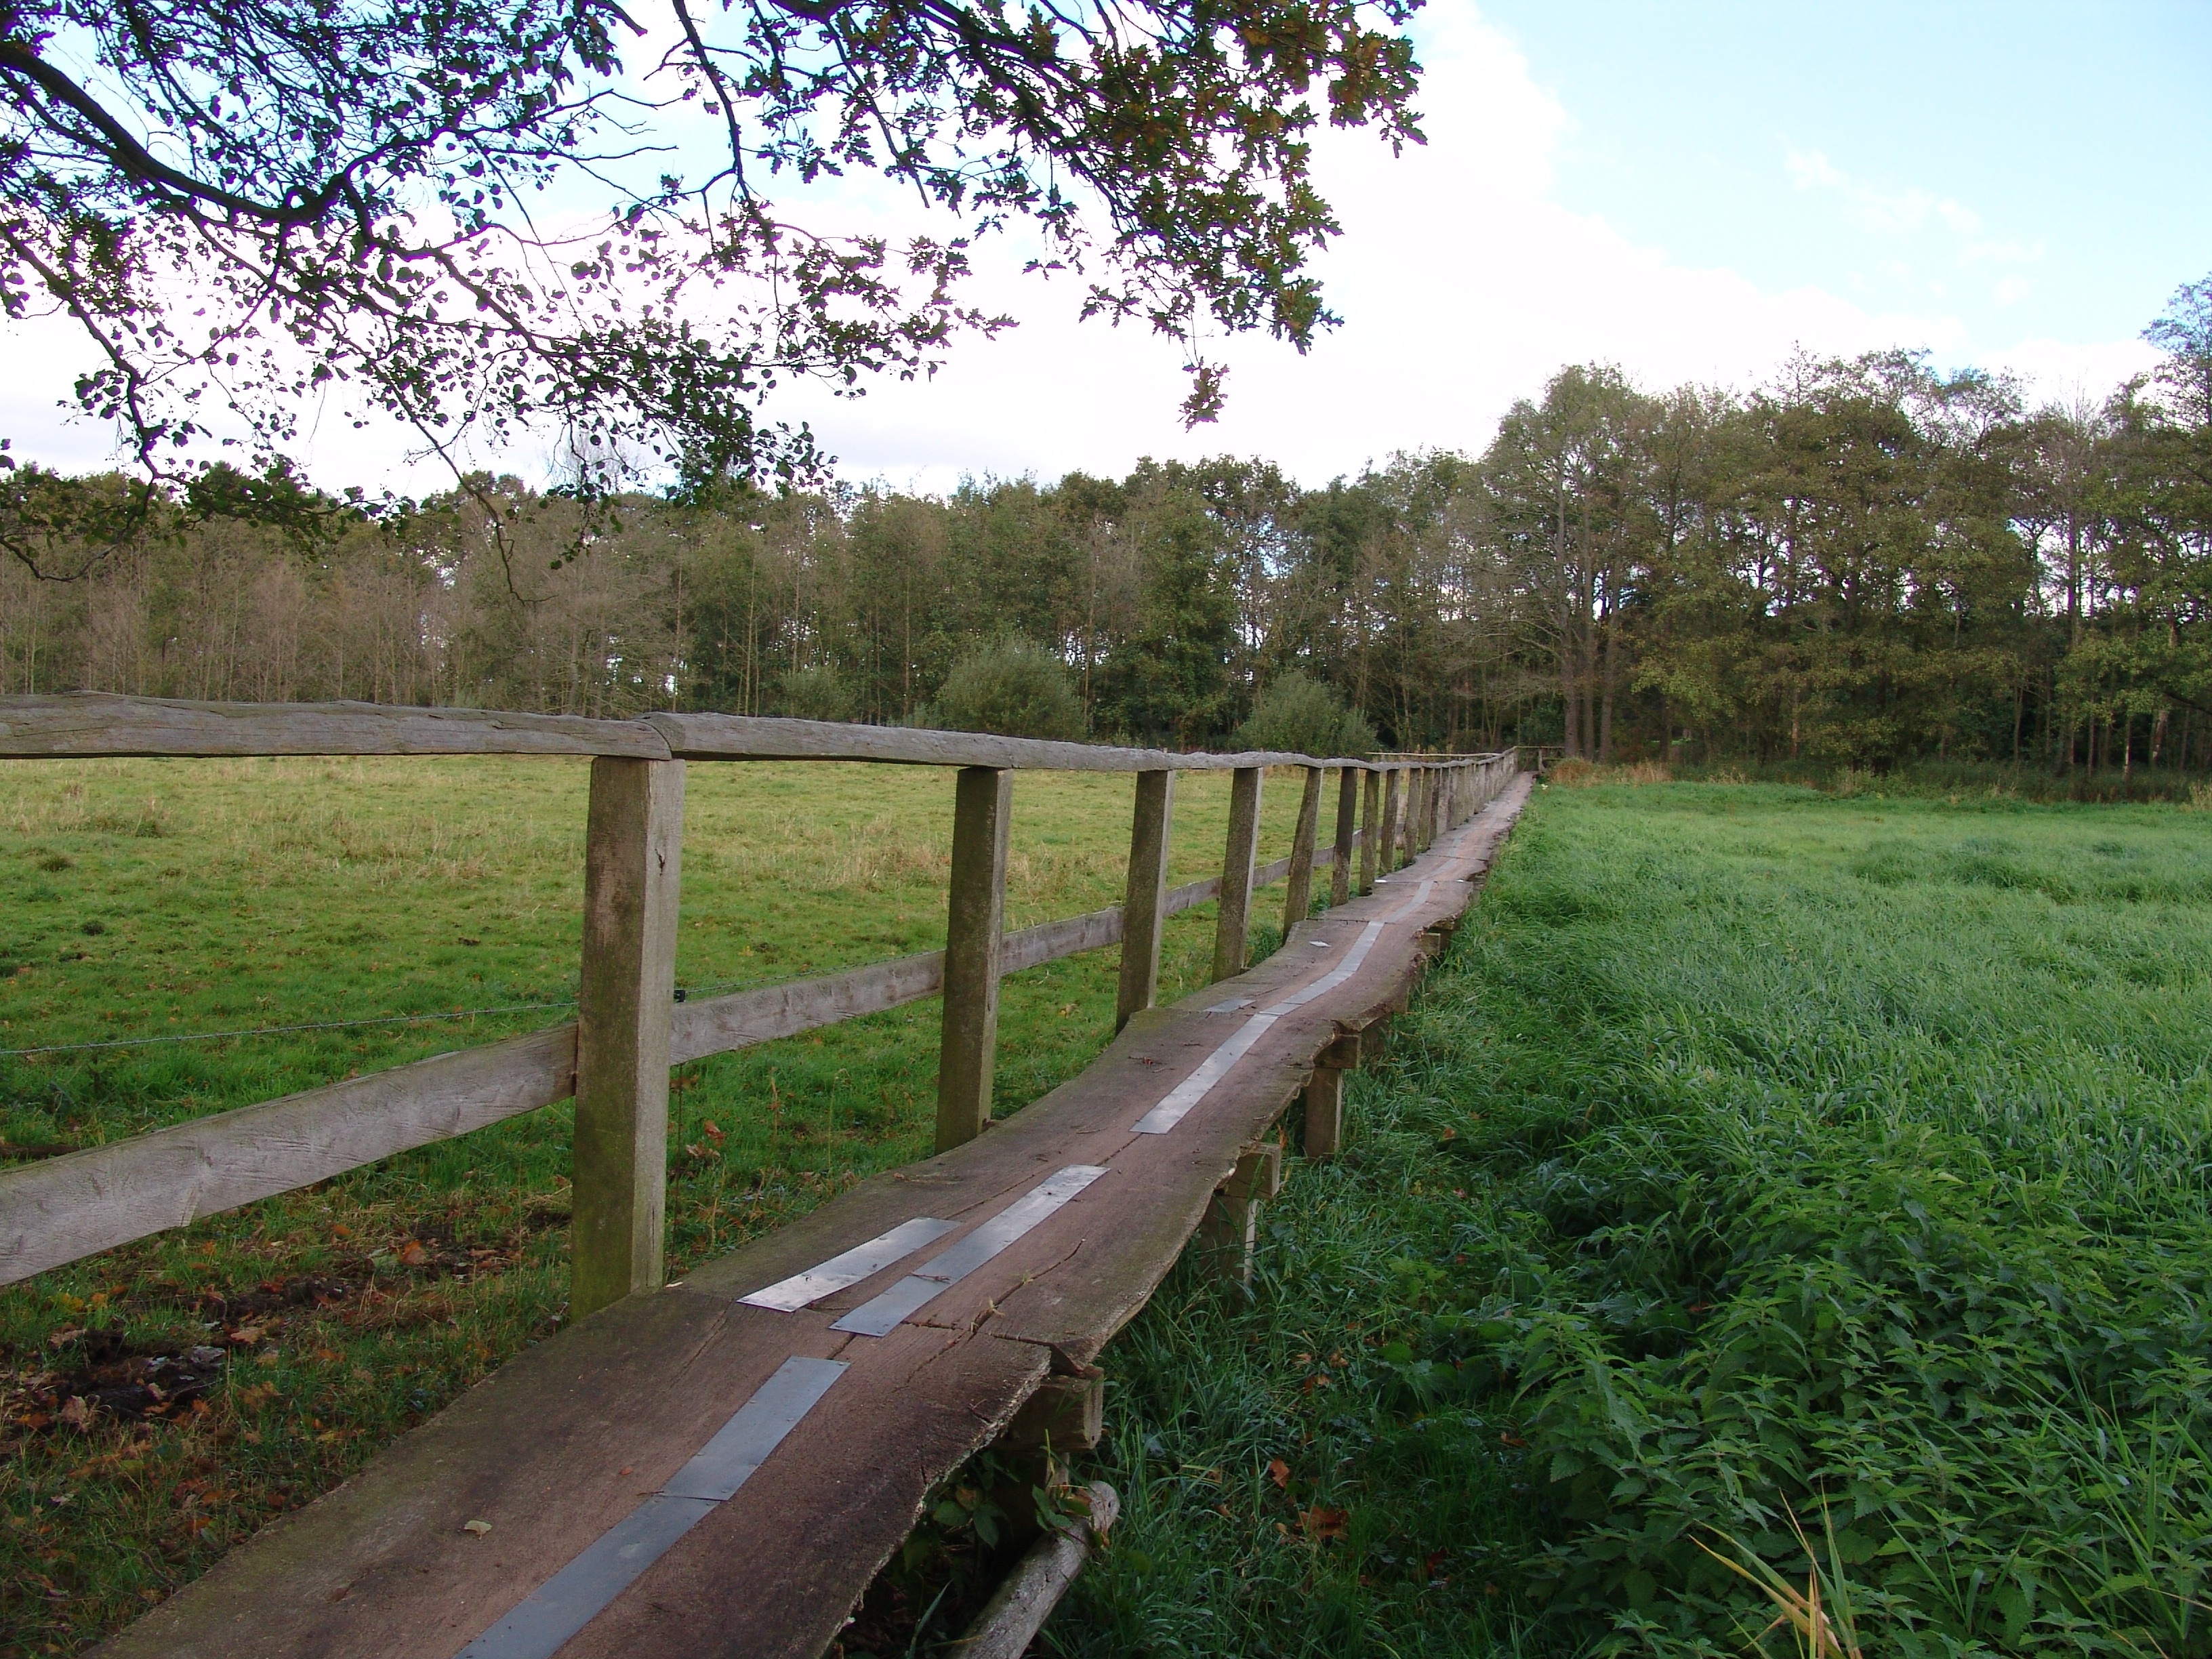
tree, nature, fence, hiking, bridge, farm, lawn, walkway, web, pasture, backyard, soil, garden, waterway, shrub, yard, outdoor structure, home fencing, land lot